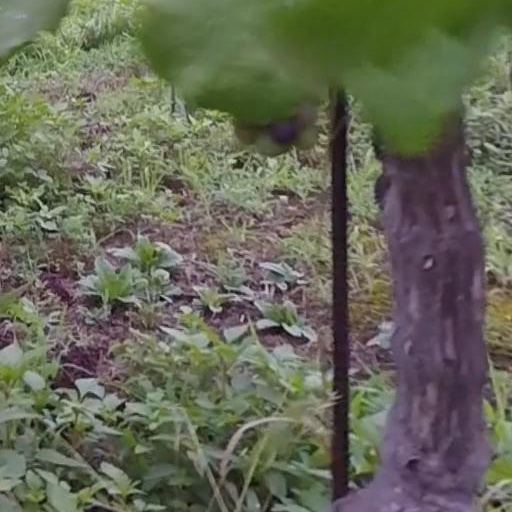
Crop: grape